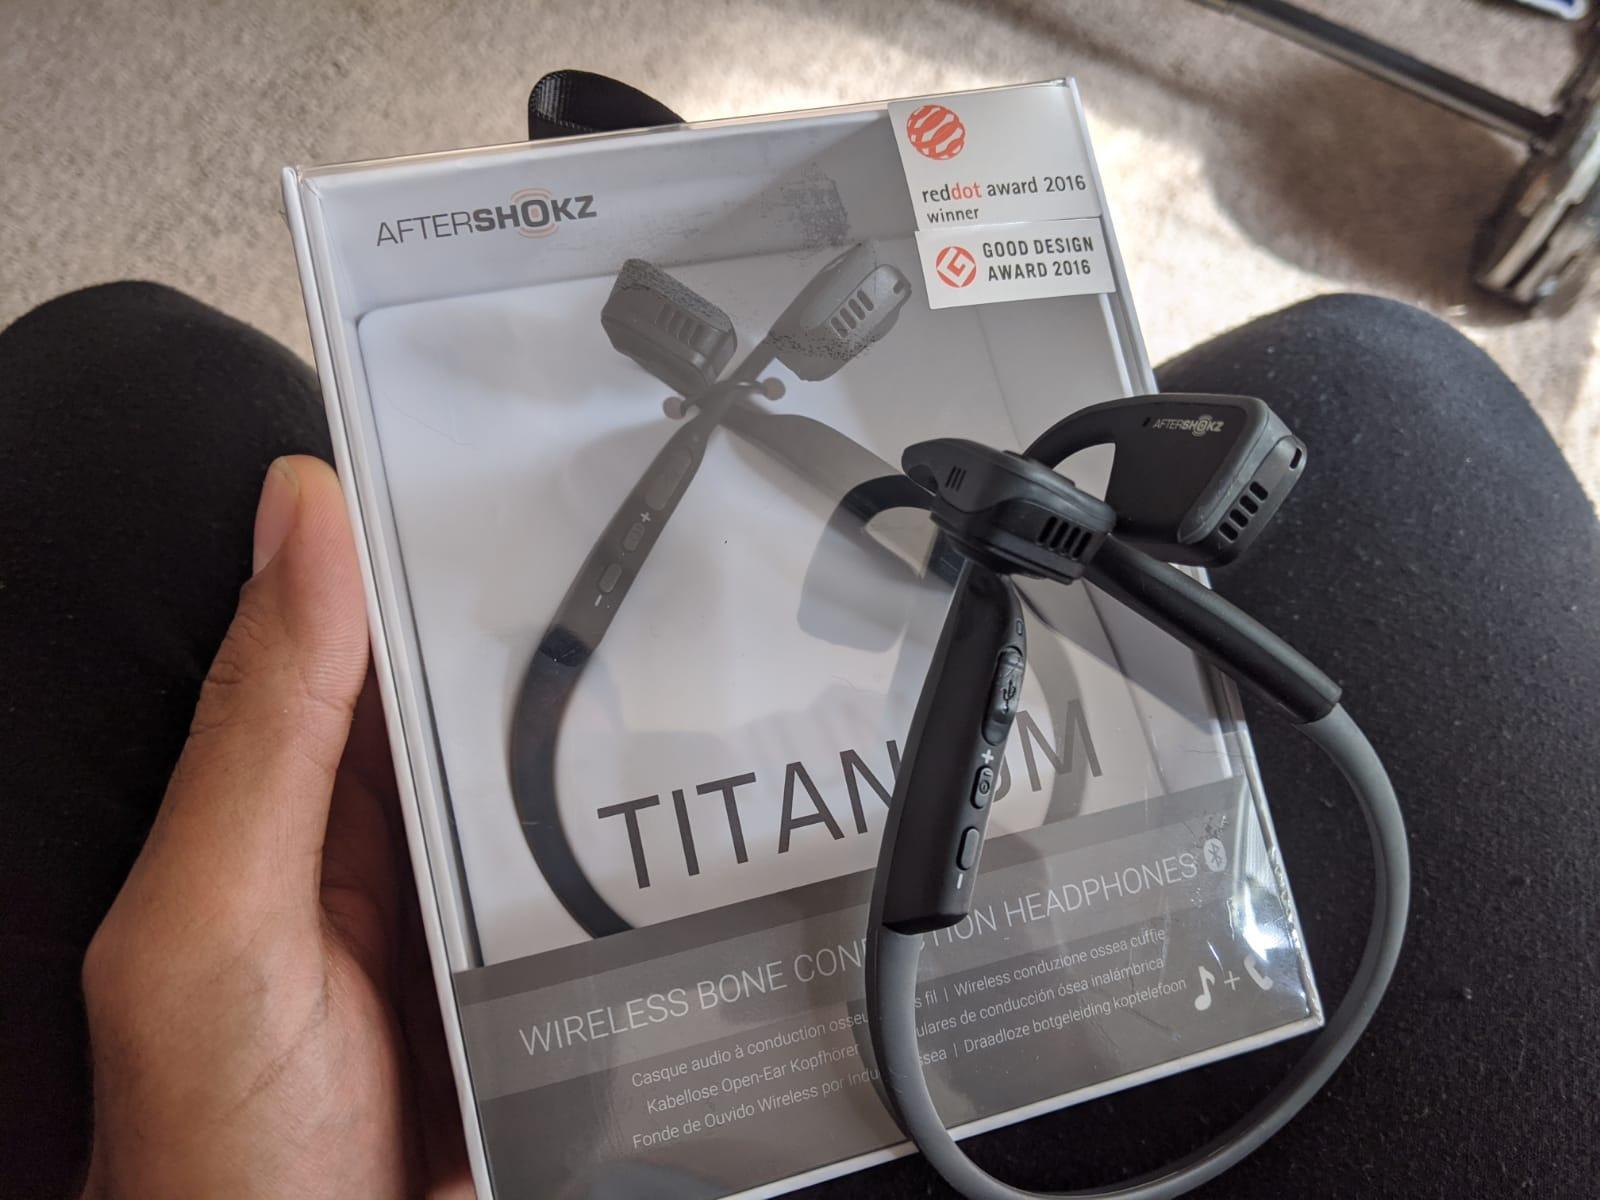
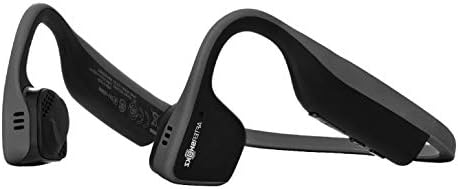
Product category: headphones
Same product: yes